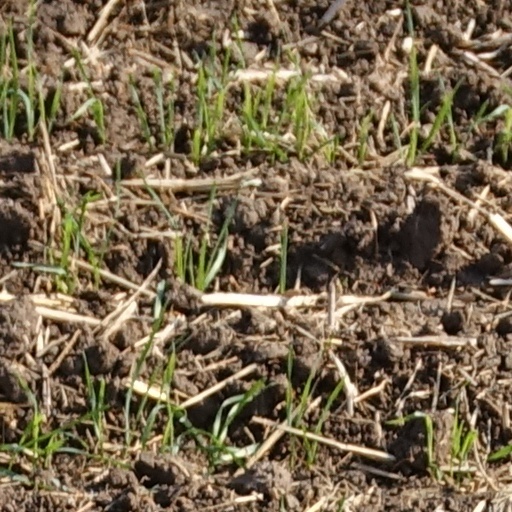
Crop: wheat